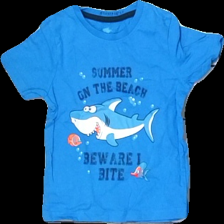
View: front
Type: T-shirt
Category: Ladies
Brand: Not in the list
Brand text on label: Lupilu
Colors: Blue, White, Black
Material: 100% Cotton
Pattern: Other
Cut: Regular, C-collar
Size: 110
Price range: 50-100
Recommended usage: Reuse
Description: Blue t-shirt with print